Ross Island Bridge

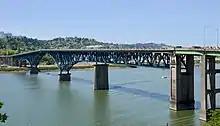
The bridge as seen from 99E

At the east end of the bridge, US 26 becomes Powell Boulevard as it passes over Oregon Route 99E (Pacific Highway East). Route 99E is a high-speed arterial road, built to near-freeway standards; just to the north it passes over a railroad on the twin Martin Luther King, Jr. Viaduct and Grand Avenue Viaduct. There is a direct ramp from US 26 east to Route 99E south, but no northbound access. Likewise, there is access from Route 99E north to the bridge (via Woodward Street and 8th Avenue), but traffic from Route 99E south must exit at Mill Street, about to the north, and head down Division Street, 11th Avenue and Milwaukie Avenue to US 26. This same movement is done to reach US 26 east; US 26 west however has direct access to Route 99E north via 9th Avenue and Woodward Street. A fourth direct ramp runs from Route 99E north to US 26 east.